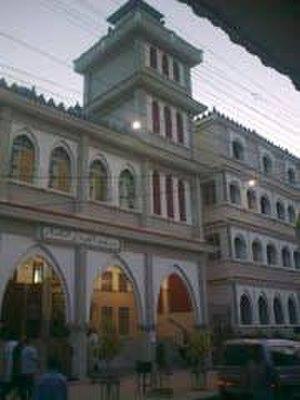
Mosquée El-Djoud wa El-Kamal
Baraki est une commune de la wilaya d'Alger en Algérie, située dans la banlieue sud-est d'Alger.